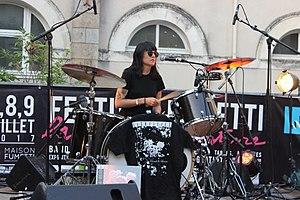
Sil Kelly, percussion et chant du trio argentin Las Kellies lors de la soirée de clôture du festival Fumetti à Nantes, le 8 juillet 2017.
Las Kellies est un groupe féminin de post-punk argentin, originaire de Buenos Aires. Il est formé en 2005 par Ceci Kelly, Titi Kelly et Sil Kelly. Il a la particularité de n'être et de n'avoir été composé que de femmes.